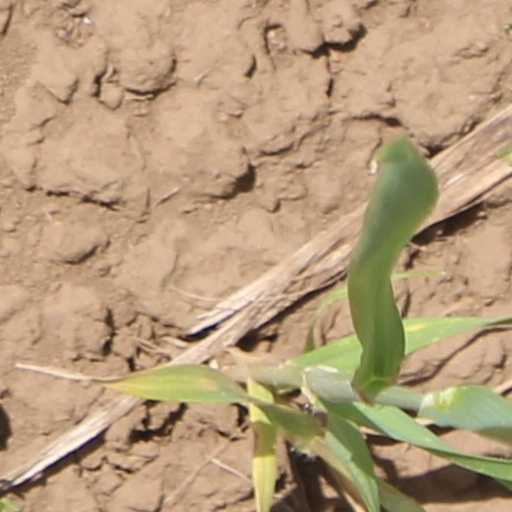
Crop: wheat